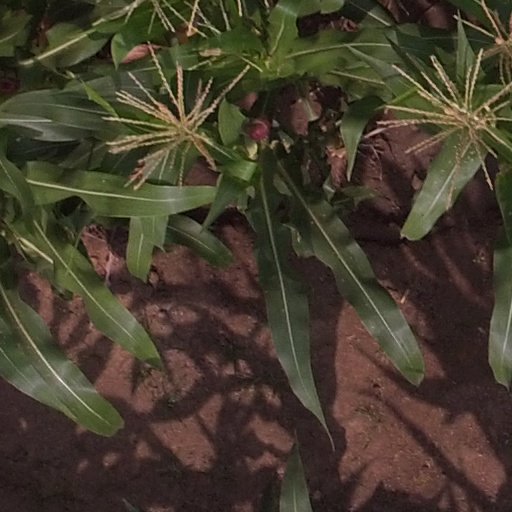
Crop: maize; corn